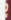
Number: 2